KRI I Gusti Ngurah Rai

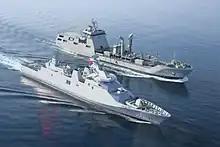
KRI "I Gusti Ngurah Rai" (332) performing RAS with KRI "Bontang" (907).

The ship construction was started with the first steel cutting ceremony on 17 September 2014 at PAL Indonesia shipyard in Surabaya. Her keel was laid down on 18 January 2016. The Dutch-built module was transported to PAL Indonesia shipyard for final assembly. The frigate was launched on 29 September 2016. She underwent her first sea trial on 26 April 2017. The ship was handed over to the Indonesian Navy on 30 October 2017. "I Gusti Ngurah Rai" was officially commissioned on 10 January 2018 by Commander of the Indonesian National Armed Forces Air Chief Marshal Hadi Tjahjanto at Benoa Port, Bali.